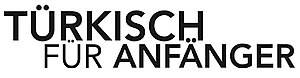
Türkisch für Anfänger (film)
Titellogoet
Türkisch für Anfänger er en tysk biografilm fra 2012. Filmen er baseret på tv-serien af samme navn.